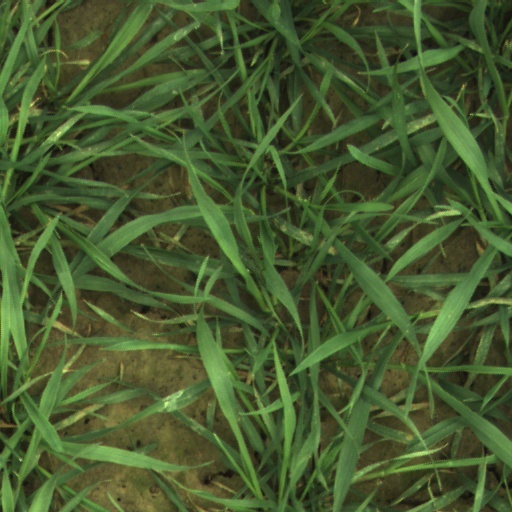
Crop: wheat